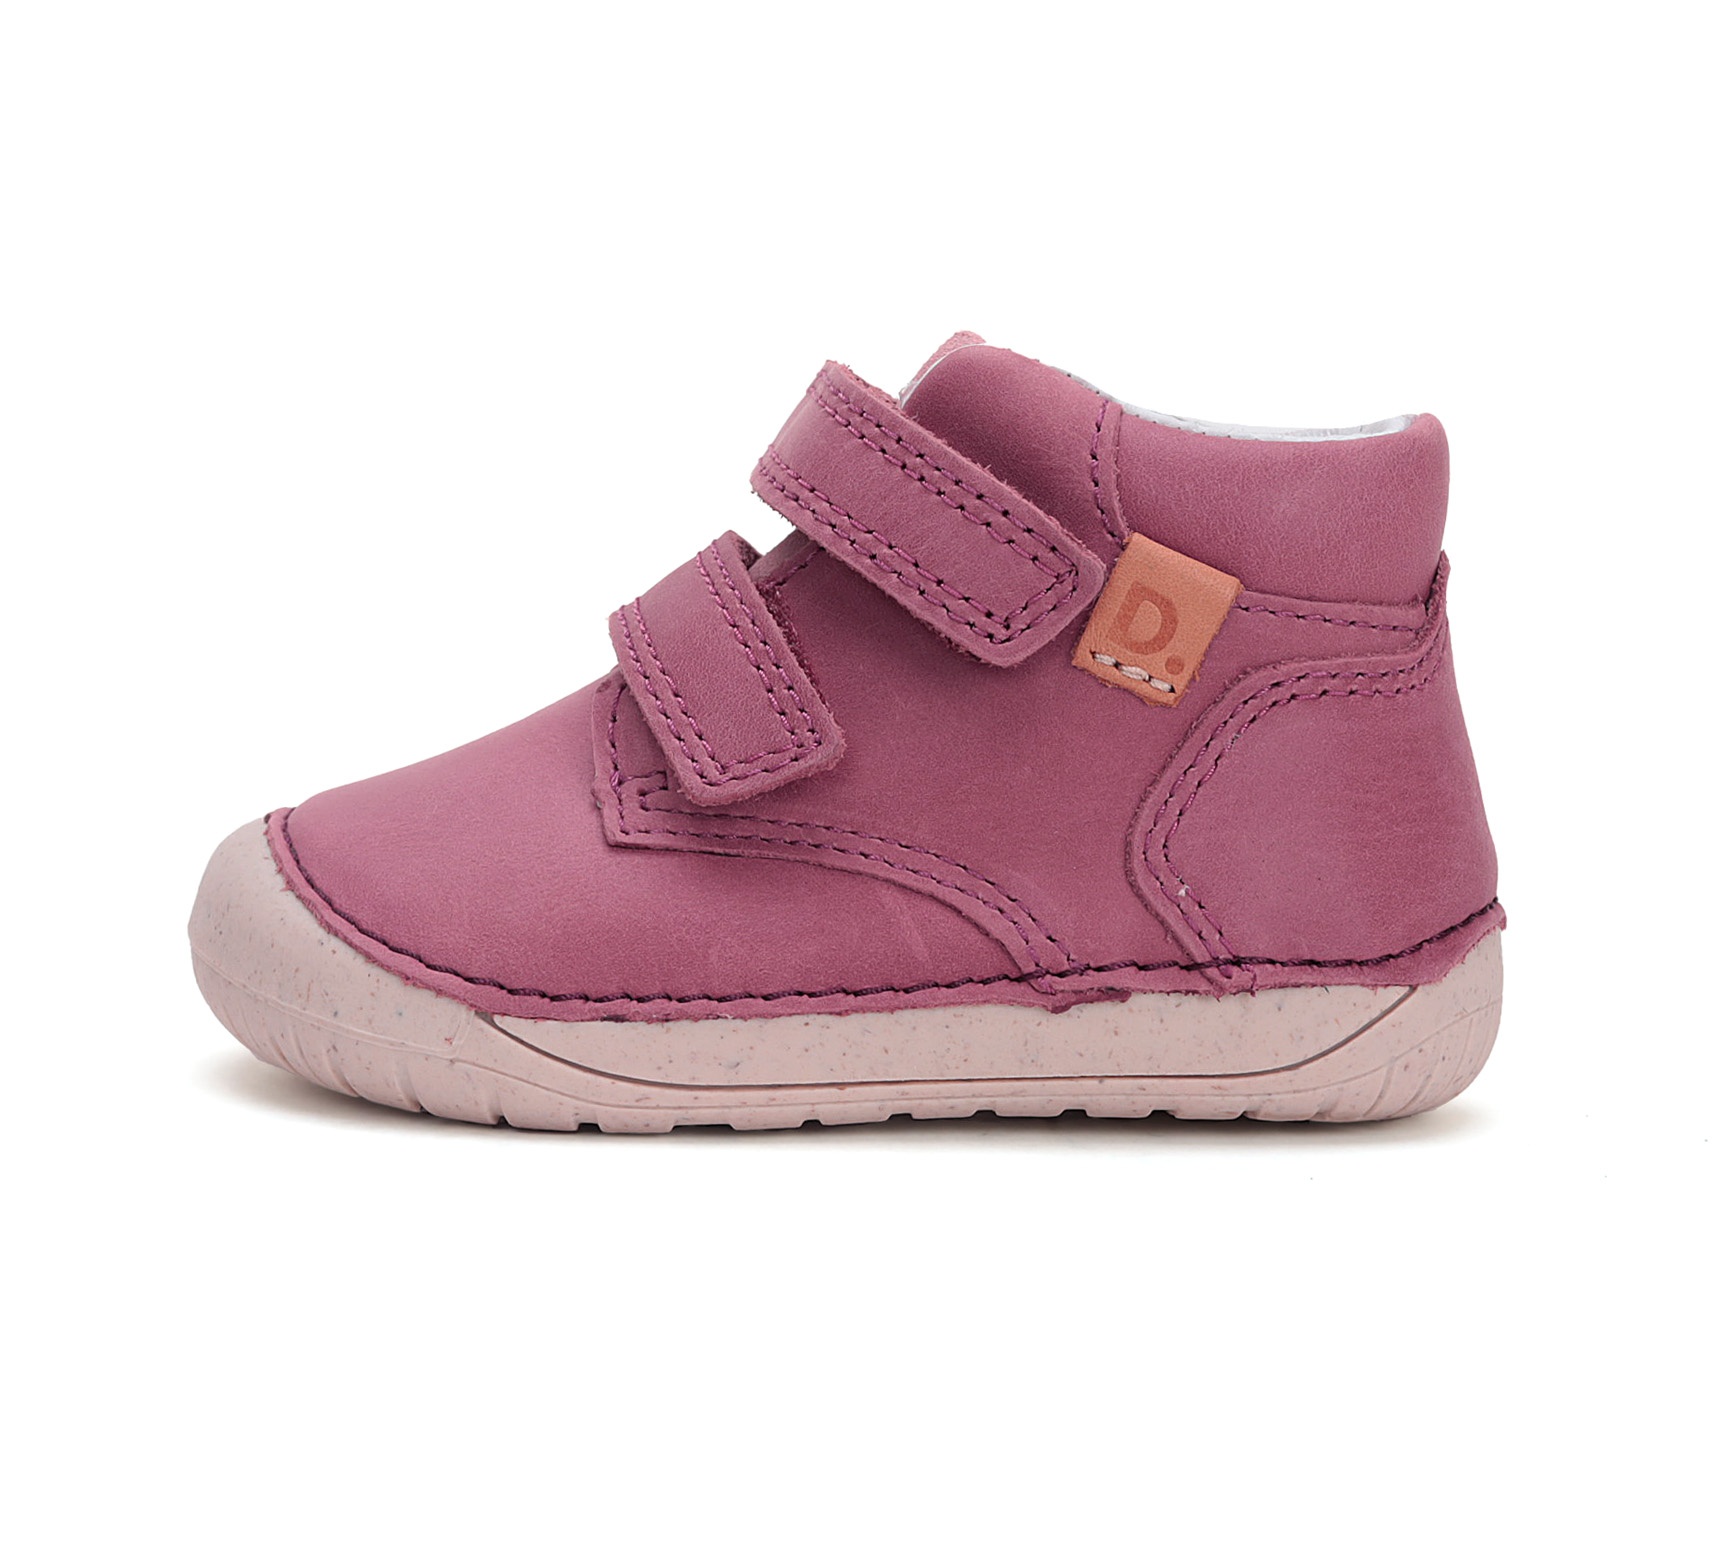
S070-51861
Brand: D.D.Step
Category: Apparel & Accessories > Shoes > Baby & Toddler Shoes > Baby & Toddler Boots